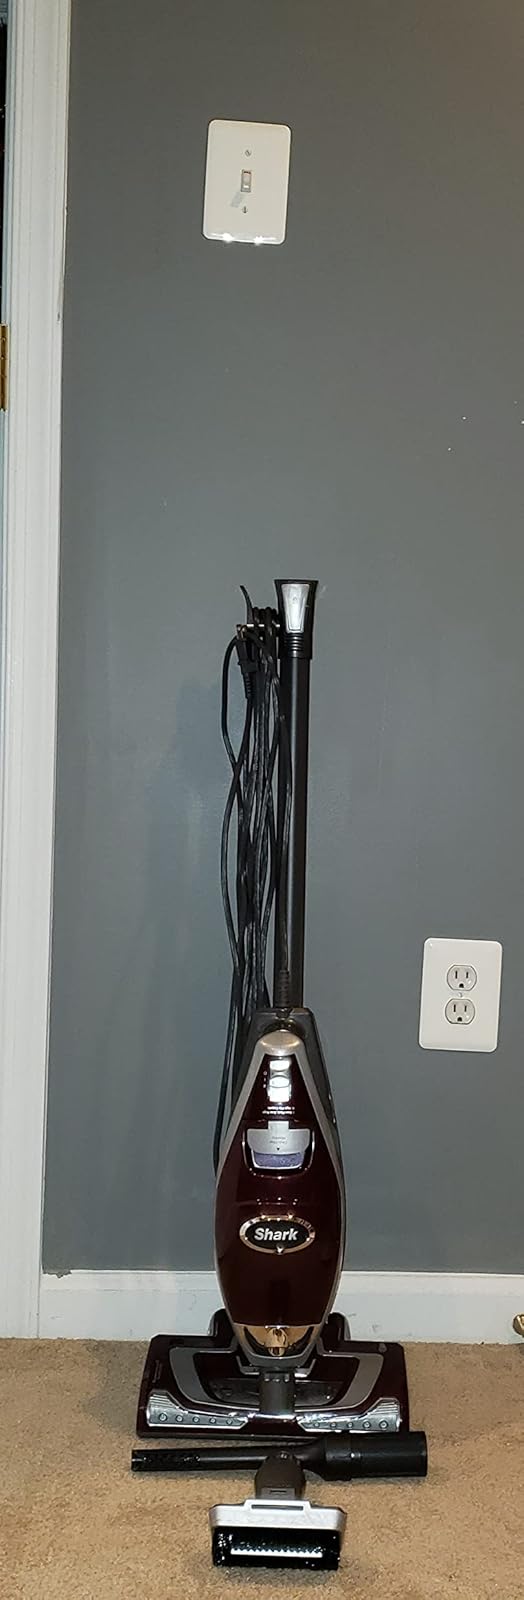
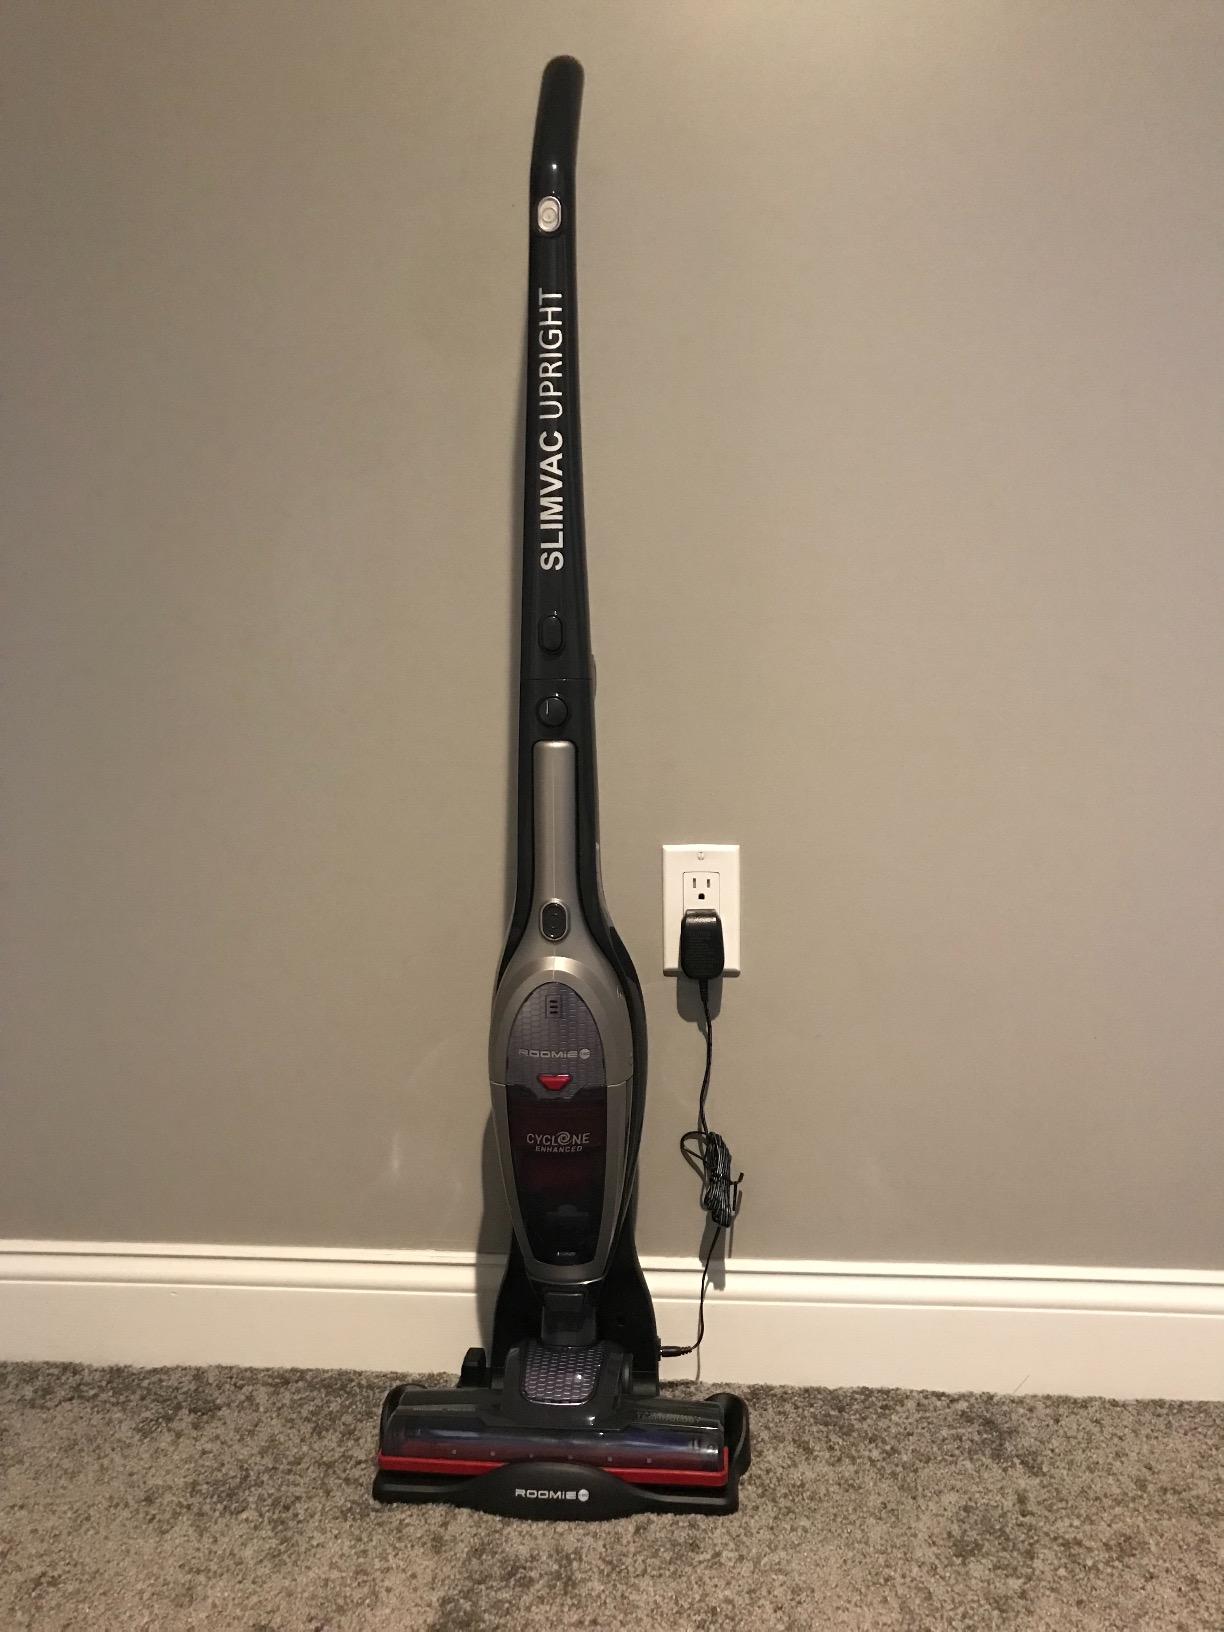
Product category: items_vacuum
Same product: no